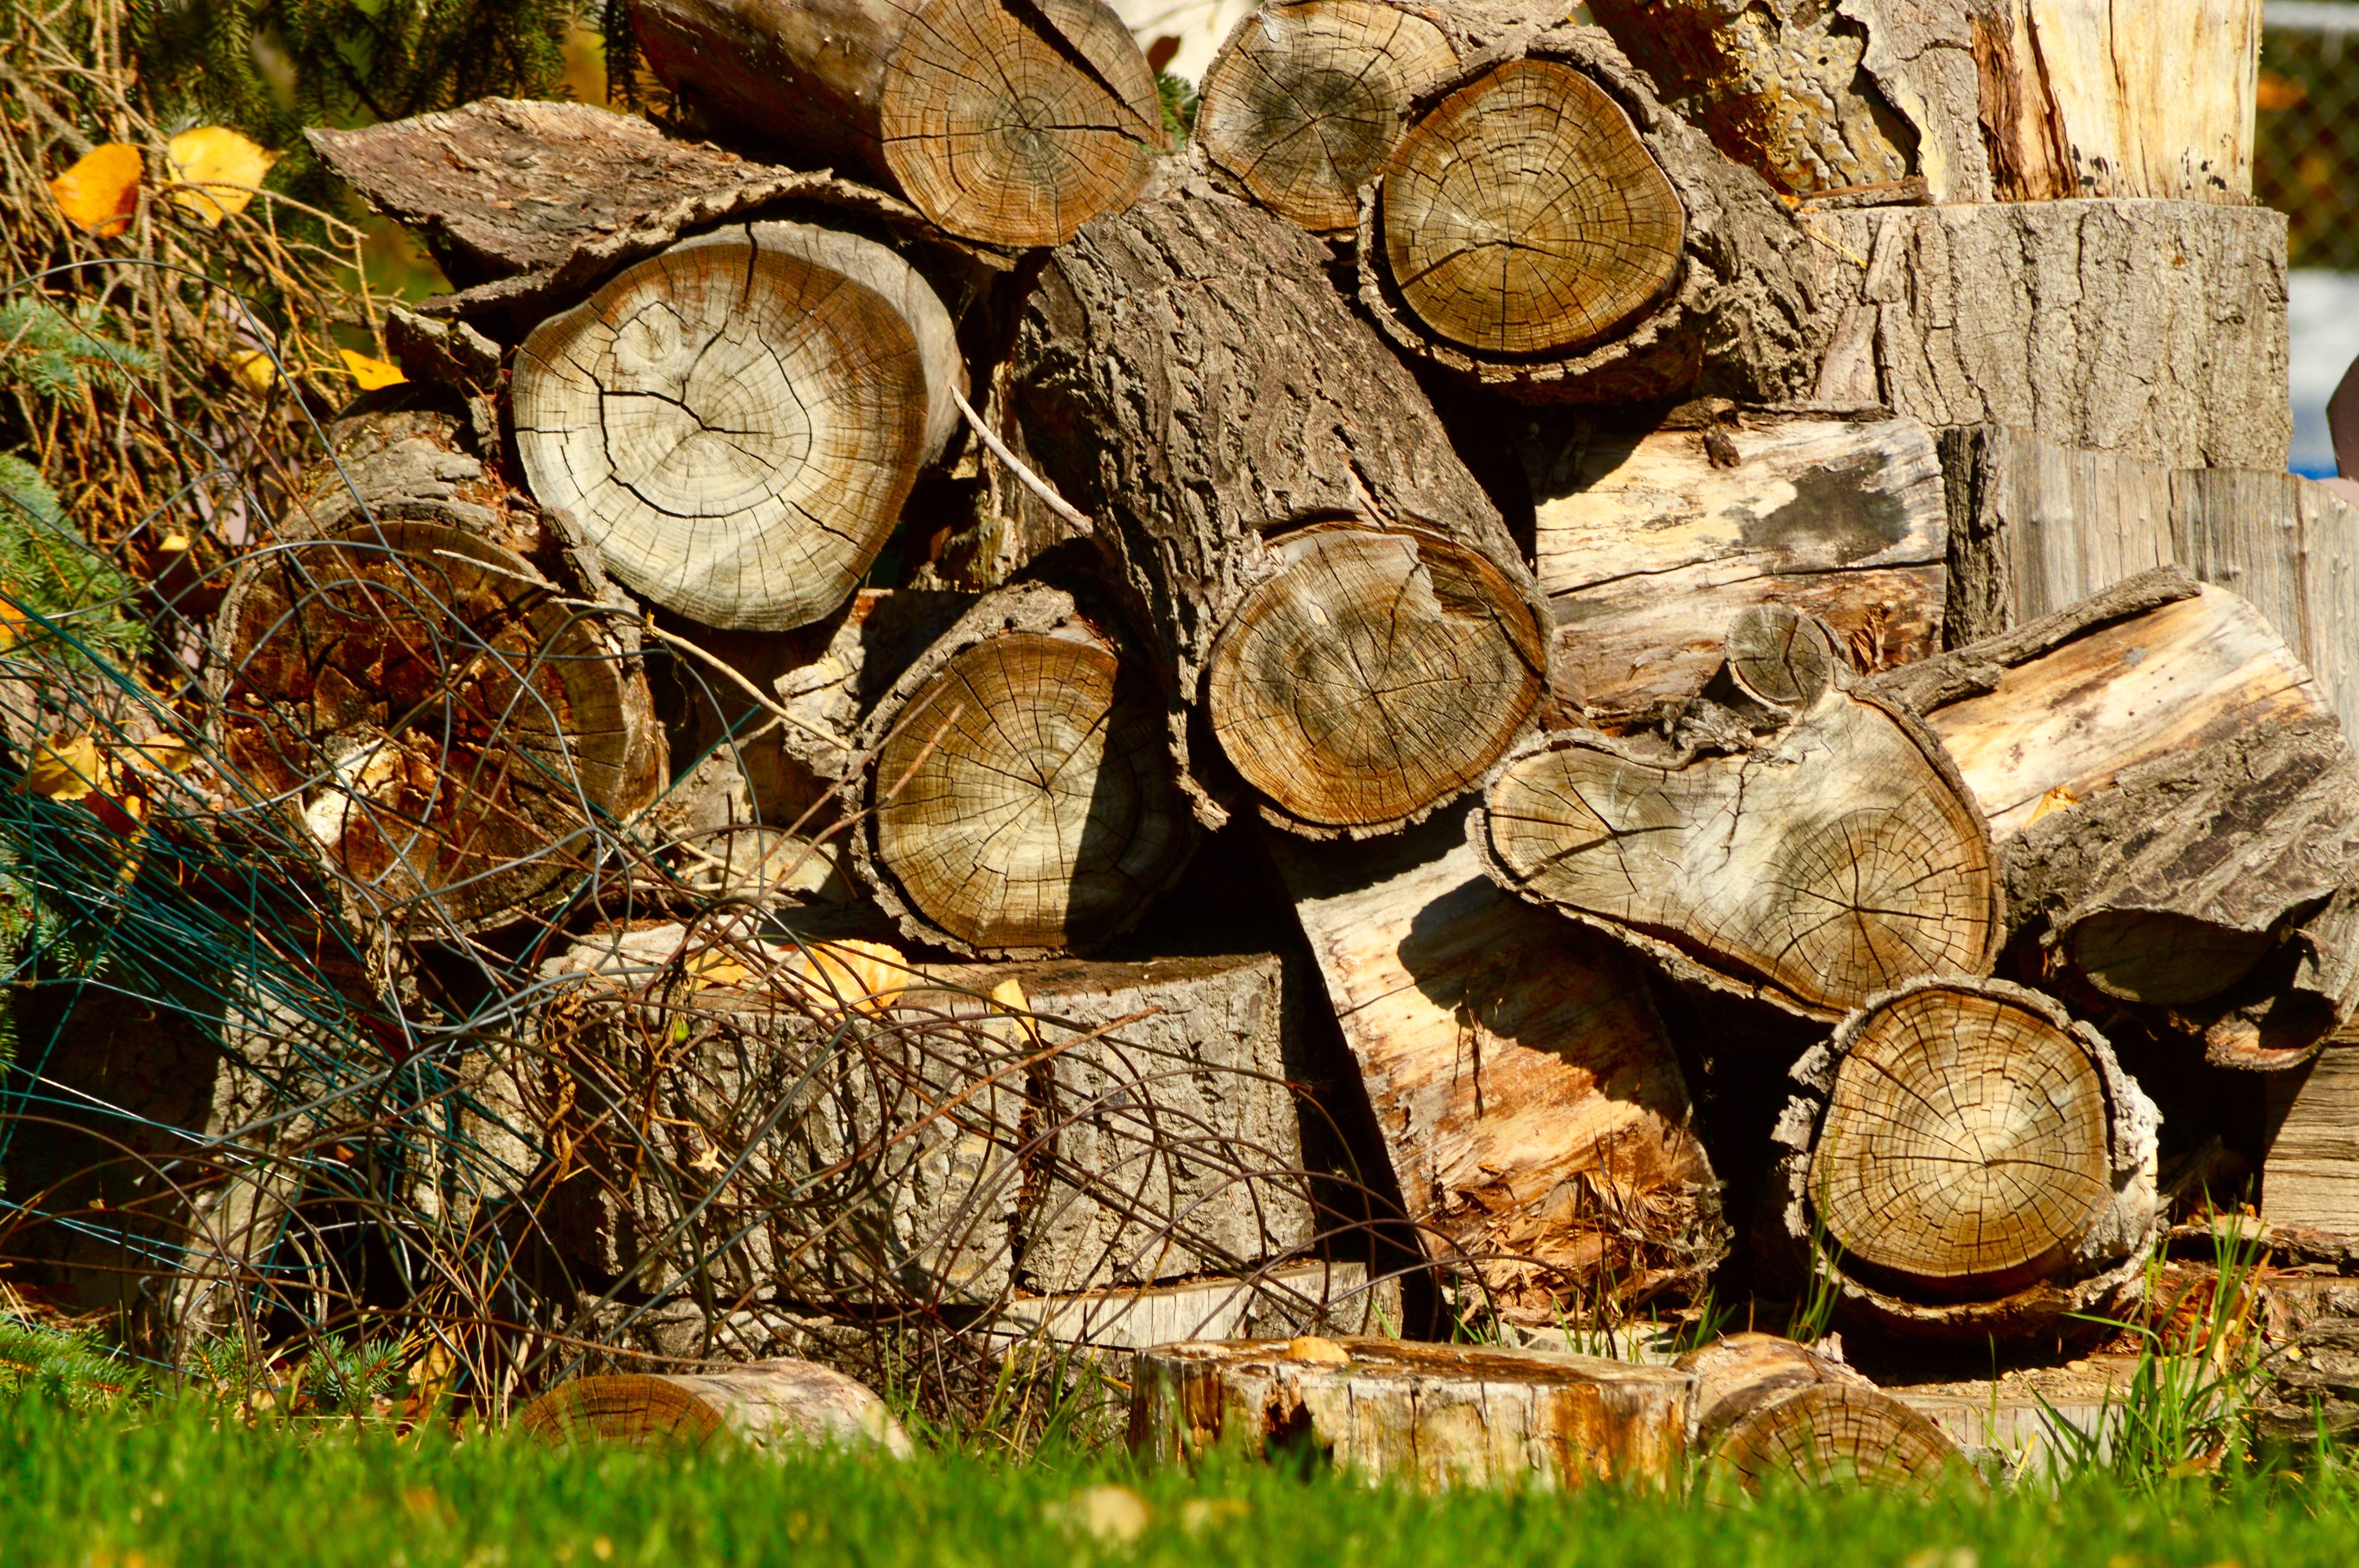
tree, wood, leaf, trunk, chopped, pile, autumn, firewood, stack, lumber, cut, woodstack, logs, stacked, timber, tree stump, logpile, heap, woodpile, ancient history, woody plant